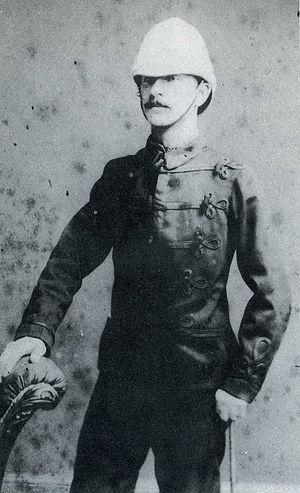
Napoléon Eugène Louis Jean Joseph Bonaparte, prince impérial, dit Louis-Napoléon, né le 16 mars 1856 à Paris et mort le 1ᵉʳ juin 1879 au pays zoulou, est le fils unique de Napoléon III, empereur des Français, et de son épouse, l’impératrice Eugénie.